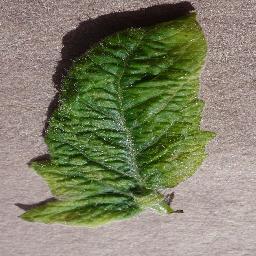
Label: Tomato___Tomato_Yellow_Leaf_Curl_Virus